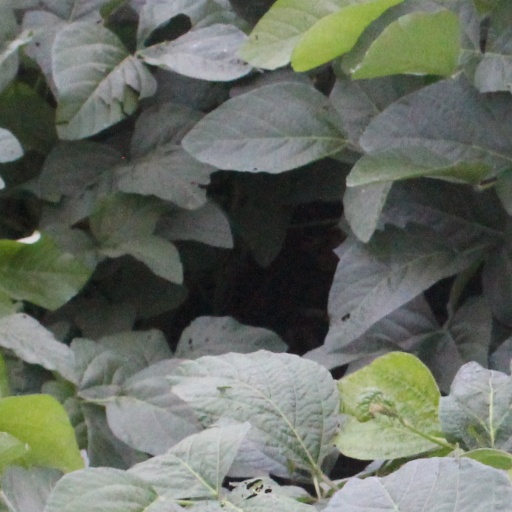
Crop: soybean